James River Face Wilderness Addition

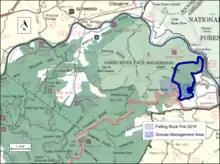
Boundary of the James River Face Wilderness Addition wildland in the Jefferson National Forest as identified by the Wilderness Society.

The area is located in the Appalachian Mountains of Southwestern Virginia about 6 miles south of Glasgow, Virginia, between the James River Wilderness on the west, the Blue Ridge Parkway on the east, and Hunt Club Road (FS 54) on the southwest.